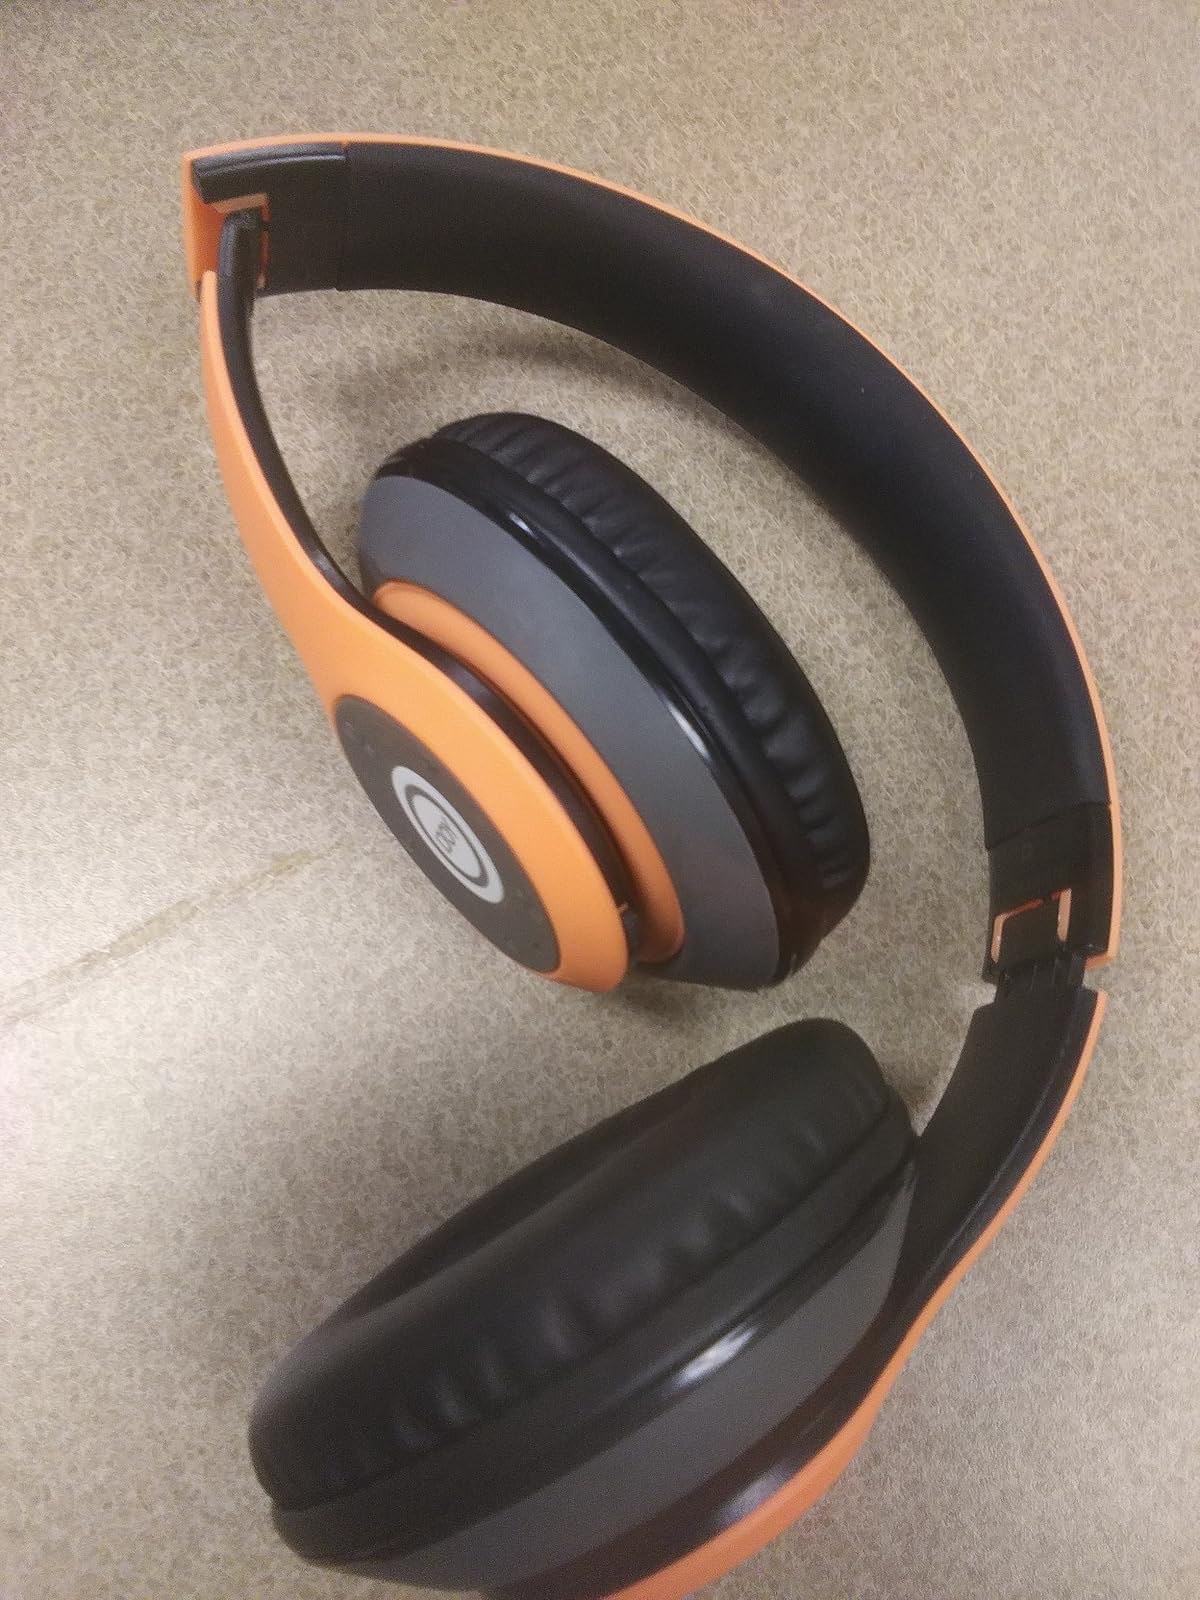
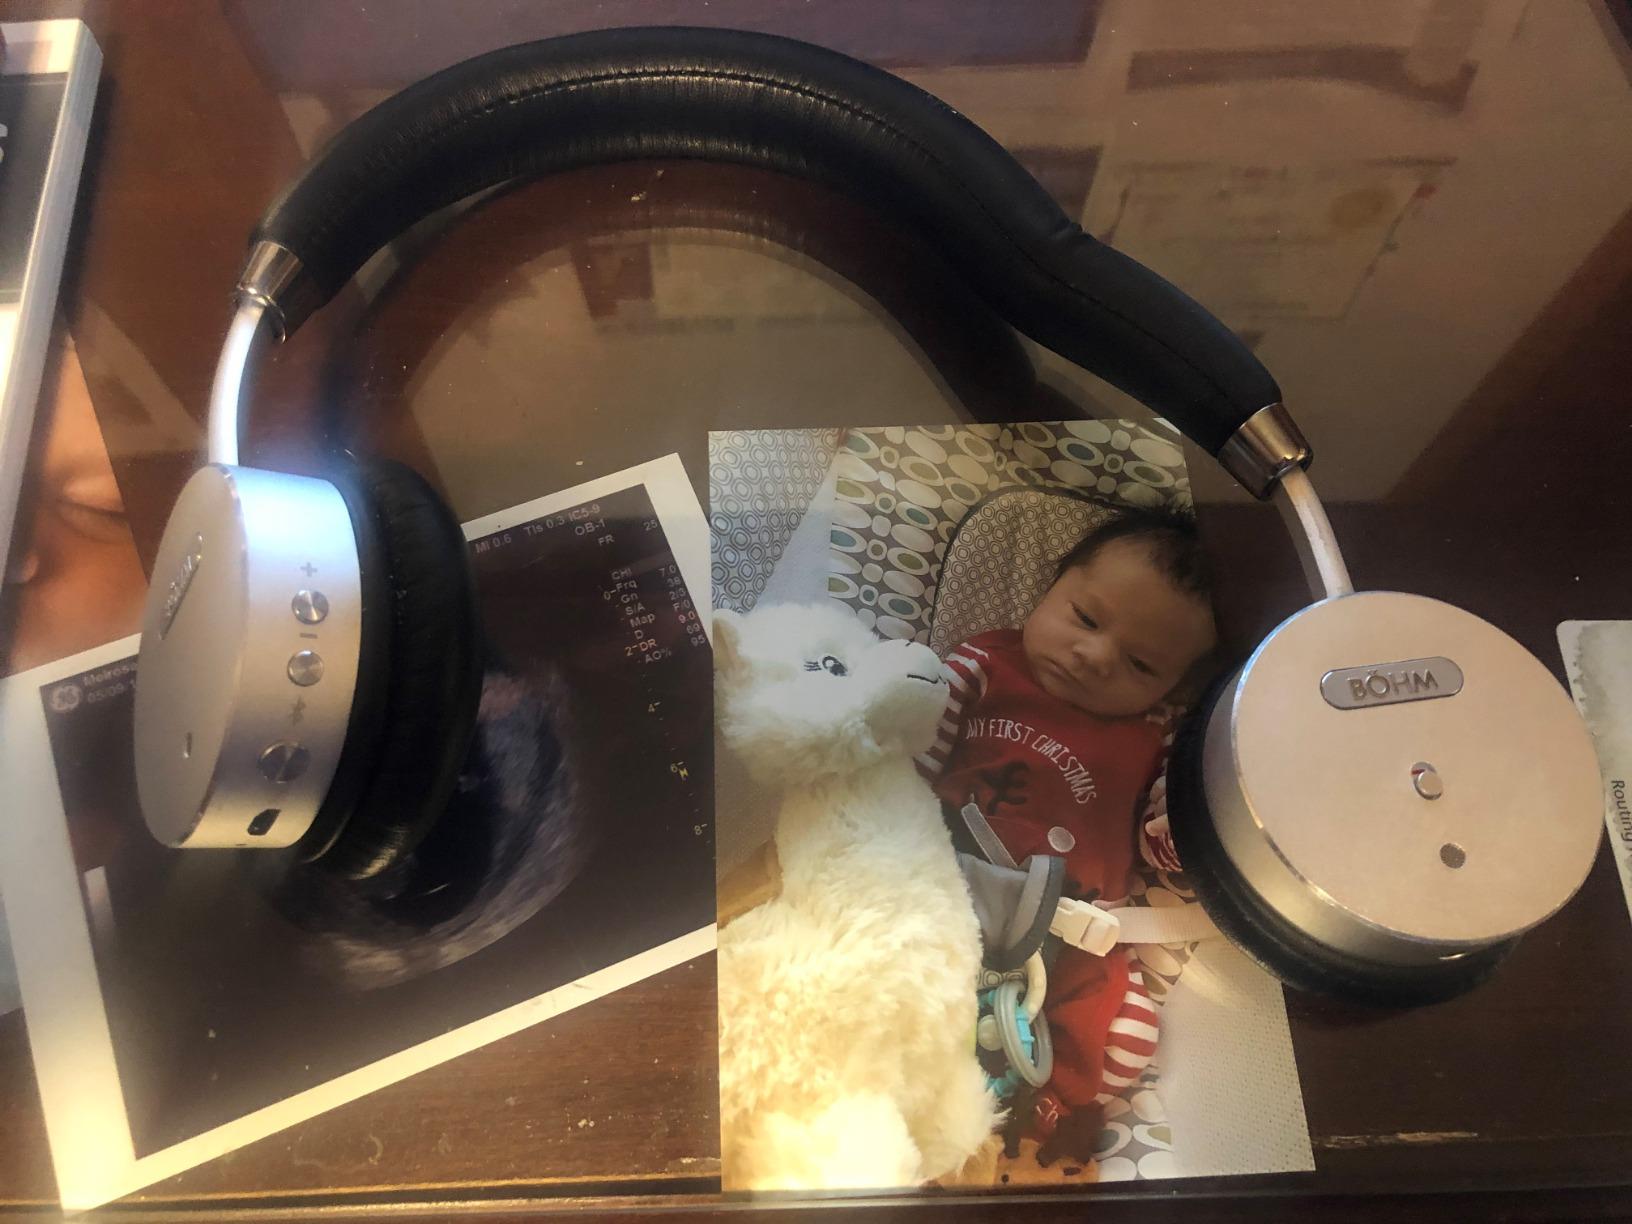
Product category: headphones
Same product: no